Ernest Chapman

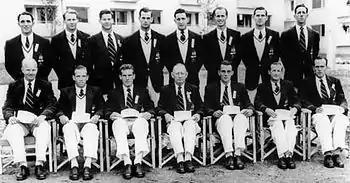
Chapman (back row far left) in the 1952 Olympic Rowing Squad

Chapman's rowing career started at the Balmain Rowing Club in Sydney but he switched allegiance to the Sydney Rowing Club at the end of the 1940s and commenced a long association with the Sydney club.